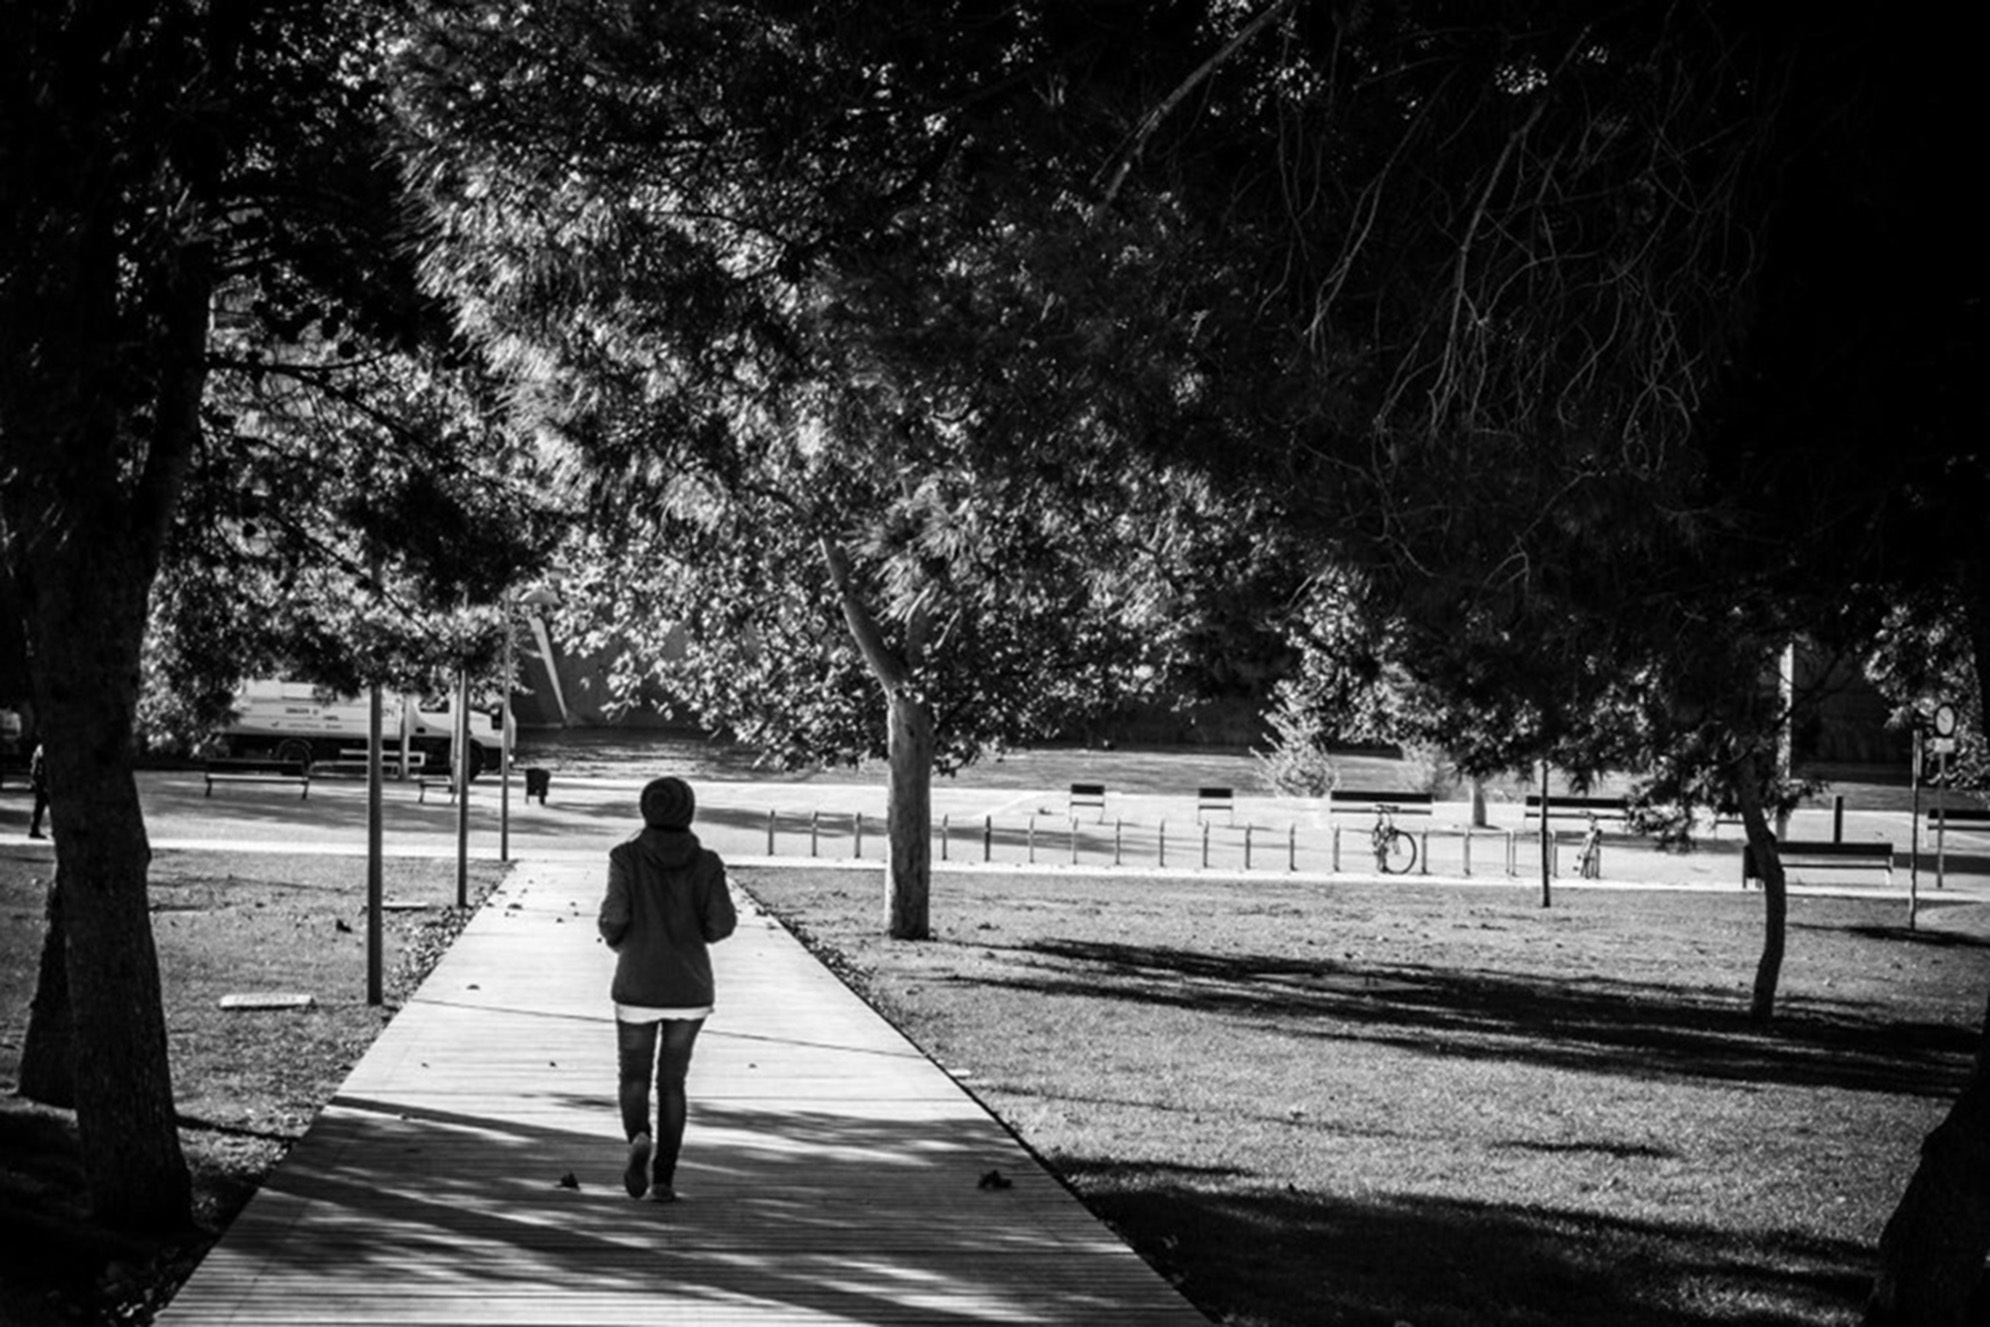
tree, snow, winter, light, black and white, white, night, photography, sunlight, morning, evening, park, weather, darkness, black, monochrome, photograph, monochrome photography, woody plant, single girl